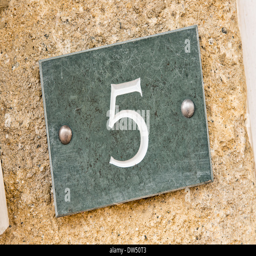
the number carved in slate & painted white , used as a plaque .